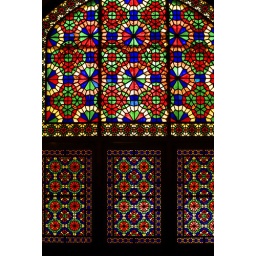
tinted glasses in the wind tower house